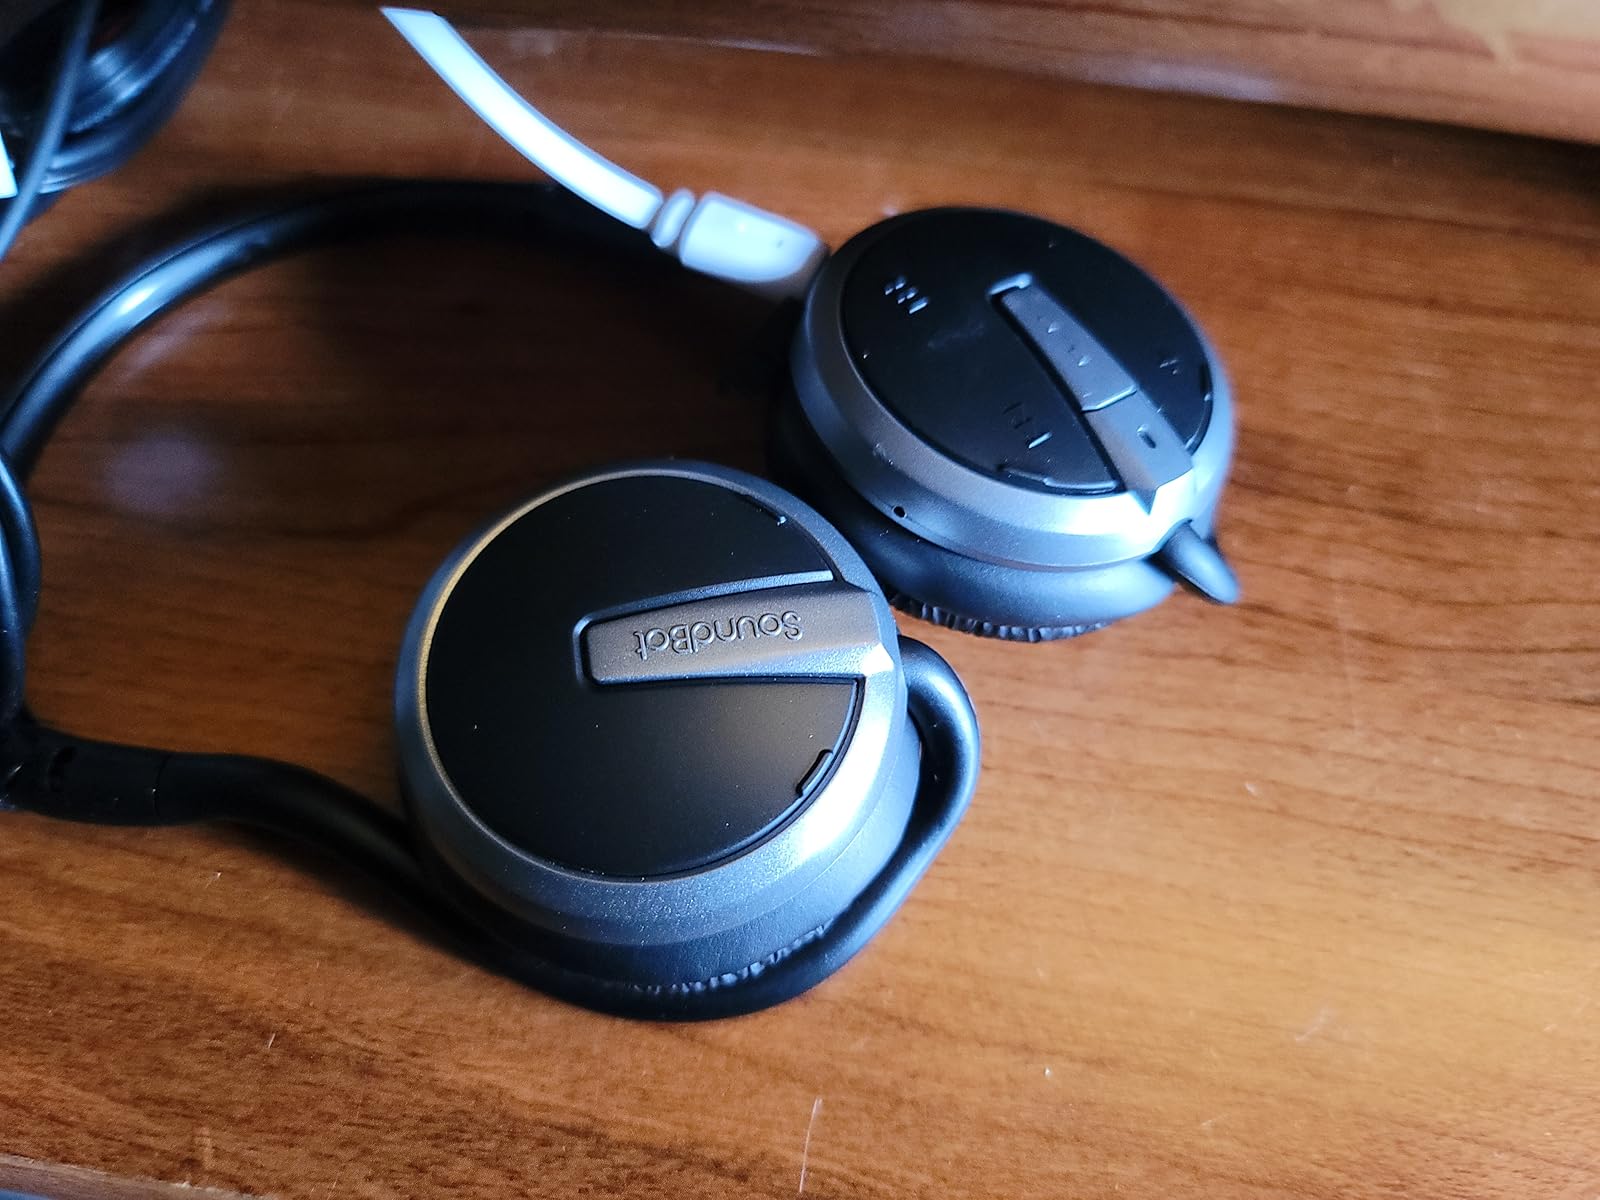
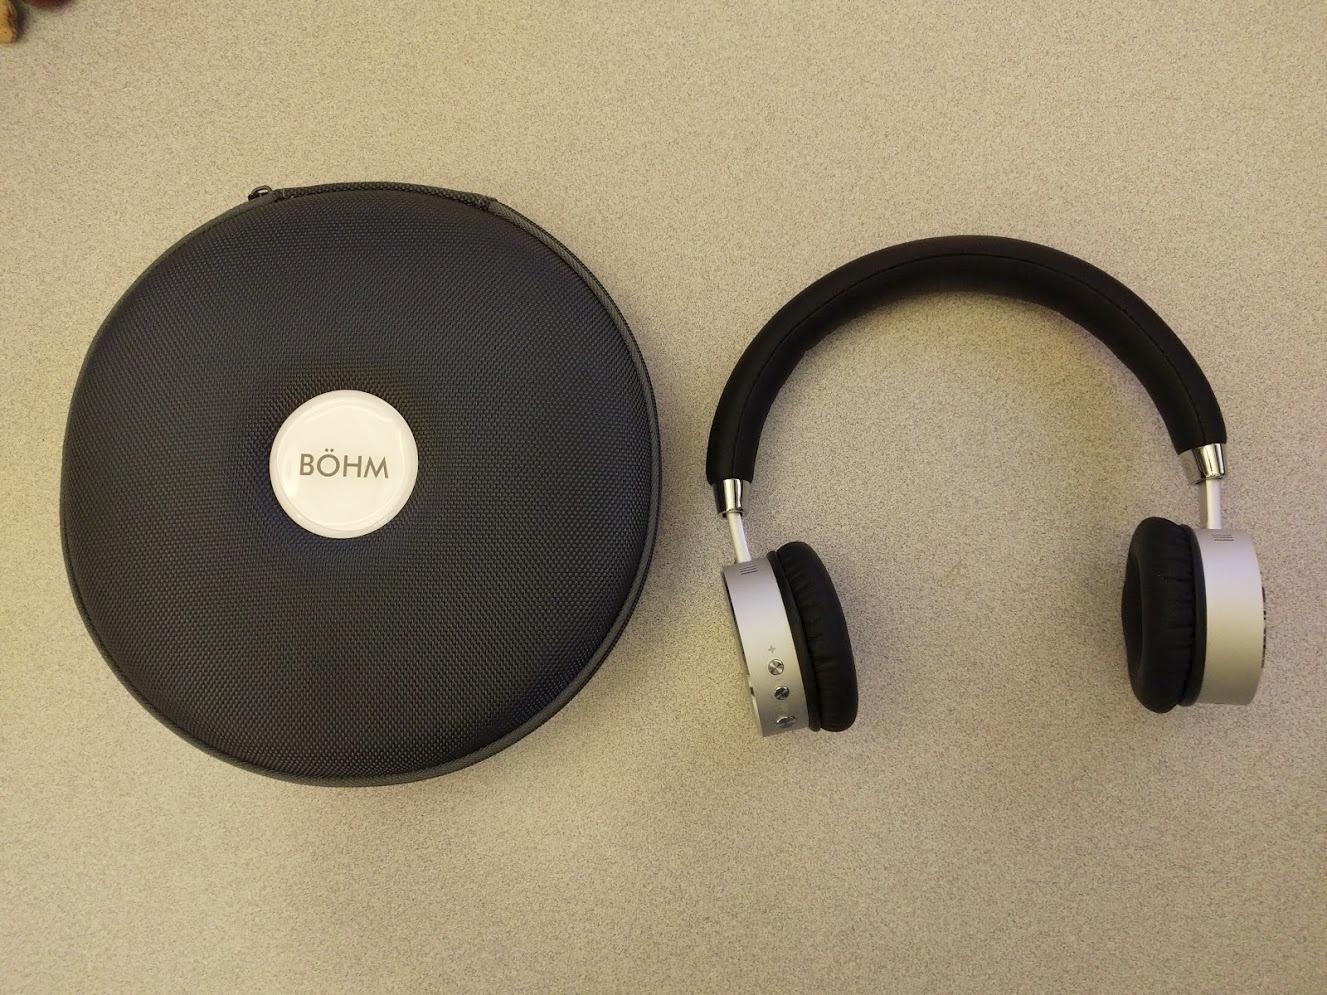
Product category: headphones
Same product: no